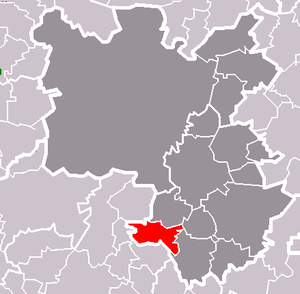
Štěnovický Borek est une commune du district de Plzeň-Ville, dans la région de Plzeň, en République tchèque. Sa population s'élevait à 578 habitants en 2018.